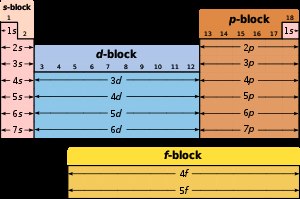
S-blokken
Det periodiske system med de forskellige blokke. S-blokken er lyserød
S-blokken, et af det periodiske systems blokke, udgøres af grupperne 1 og 2 samt brint og helium. Fælles for disse grundstoffer er at de elektroner, der har den højeste energi i grundtilstanden, befinder sig i s-orbitaler i den yderste skal. En orbital kan højst indeholde to elektroner, og da en elektronskal maksimalt kan have en s-orbital findes der præcis to s-bloksgrundstoffer i hver periode.